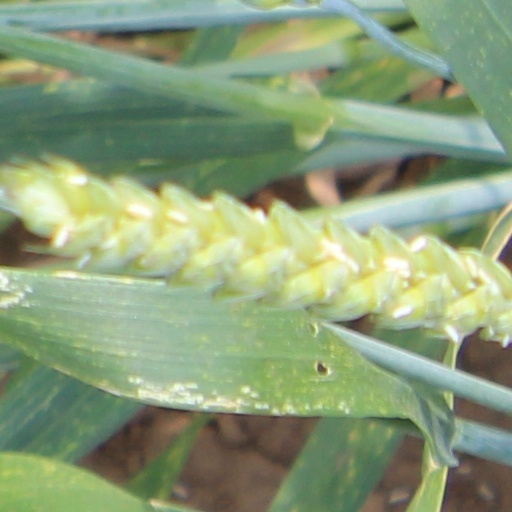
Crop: wheat